Reproductive isolation

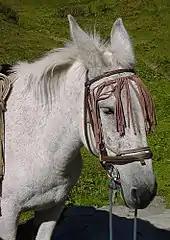
Mules are hybrids with interspecific sterility.

A hybrid may have normal viability but is typically deficient in terms of reproduction or is sterile. This is demonstrated by the mule and in many other well known hybrids. In all of these cases sterility is due to the interaction between the genes of the two species involved; to chromosomal imbalances due to the different number of chromosomes in the parent species; or to nucleus-cytoplasmic interactions such as in the case of "Culex" described above.